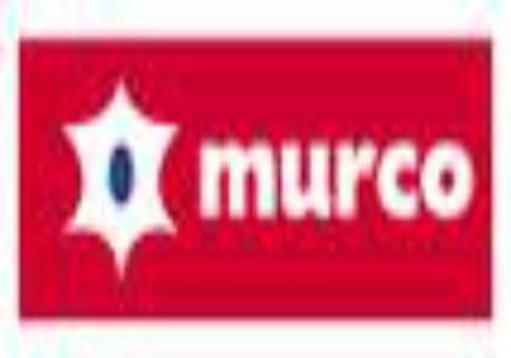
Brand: murco-1
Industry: Electronic